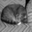
Label: cat